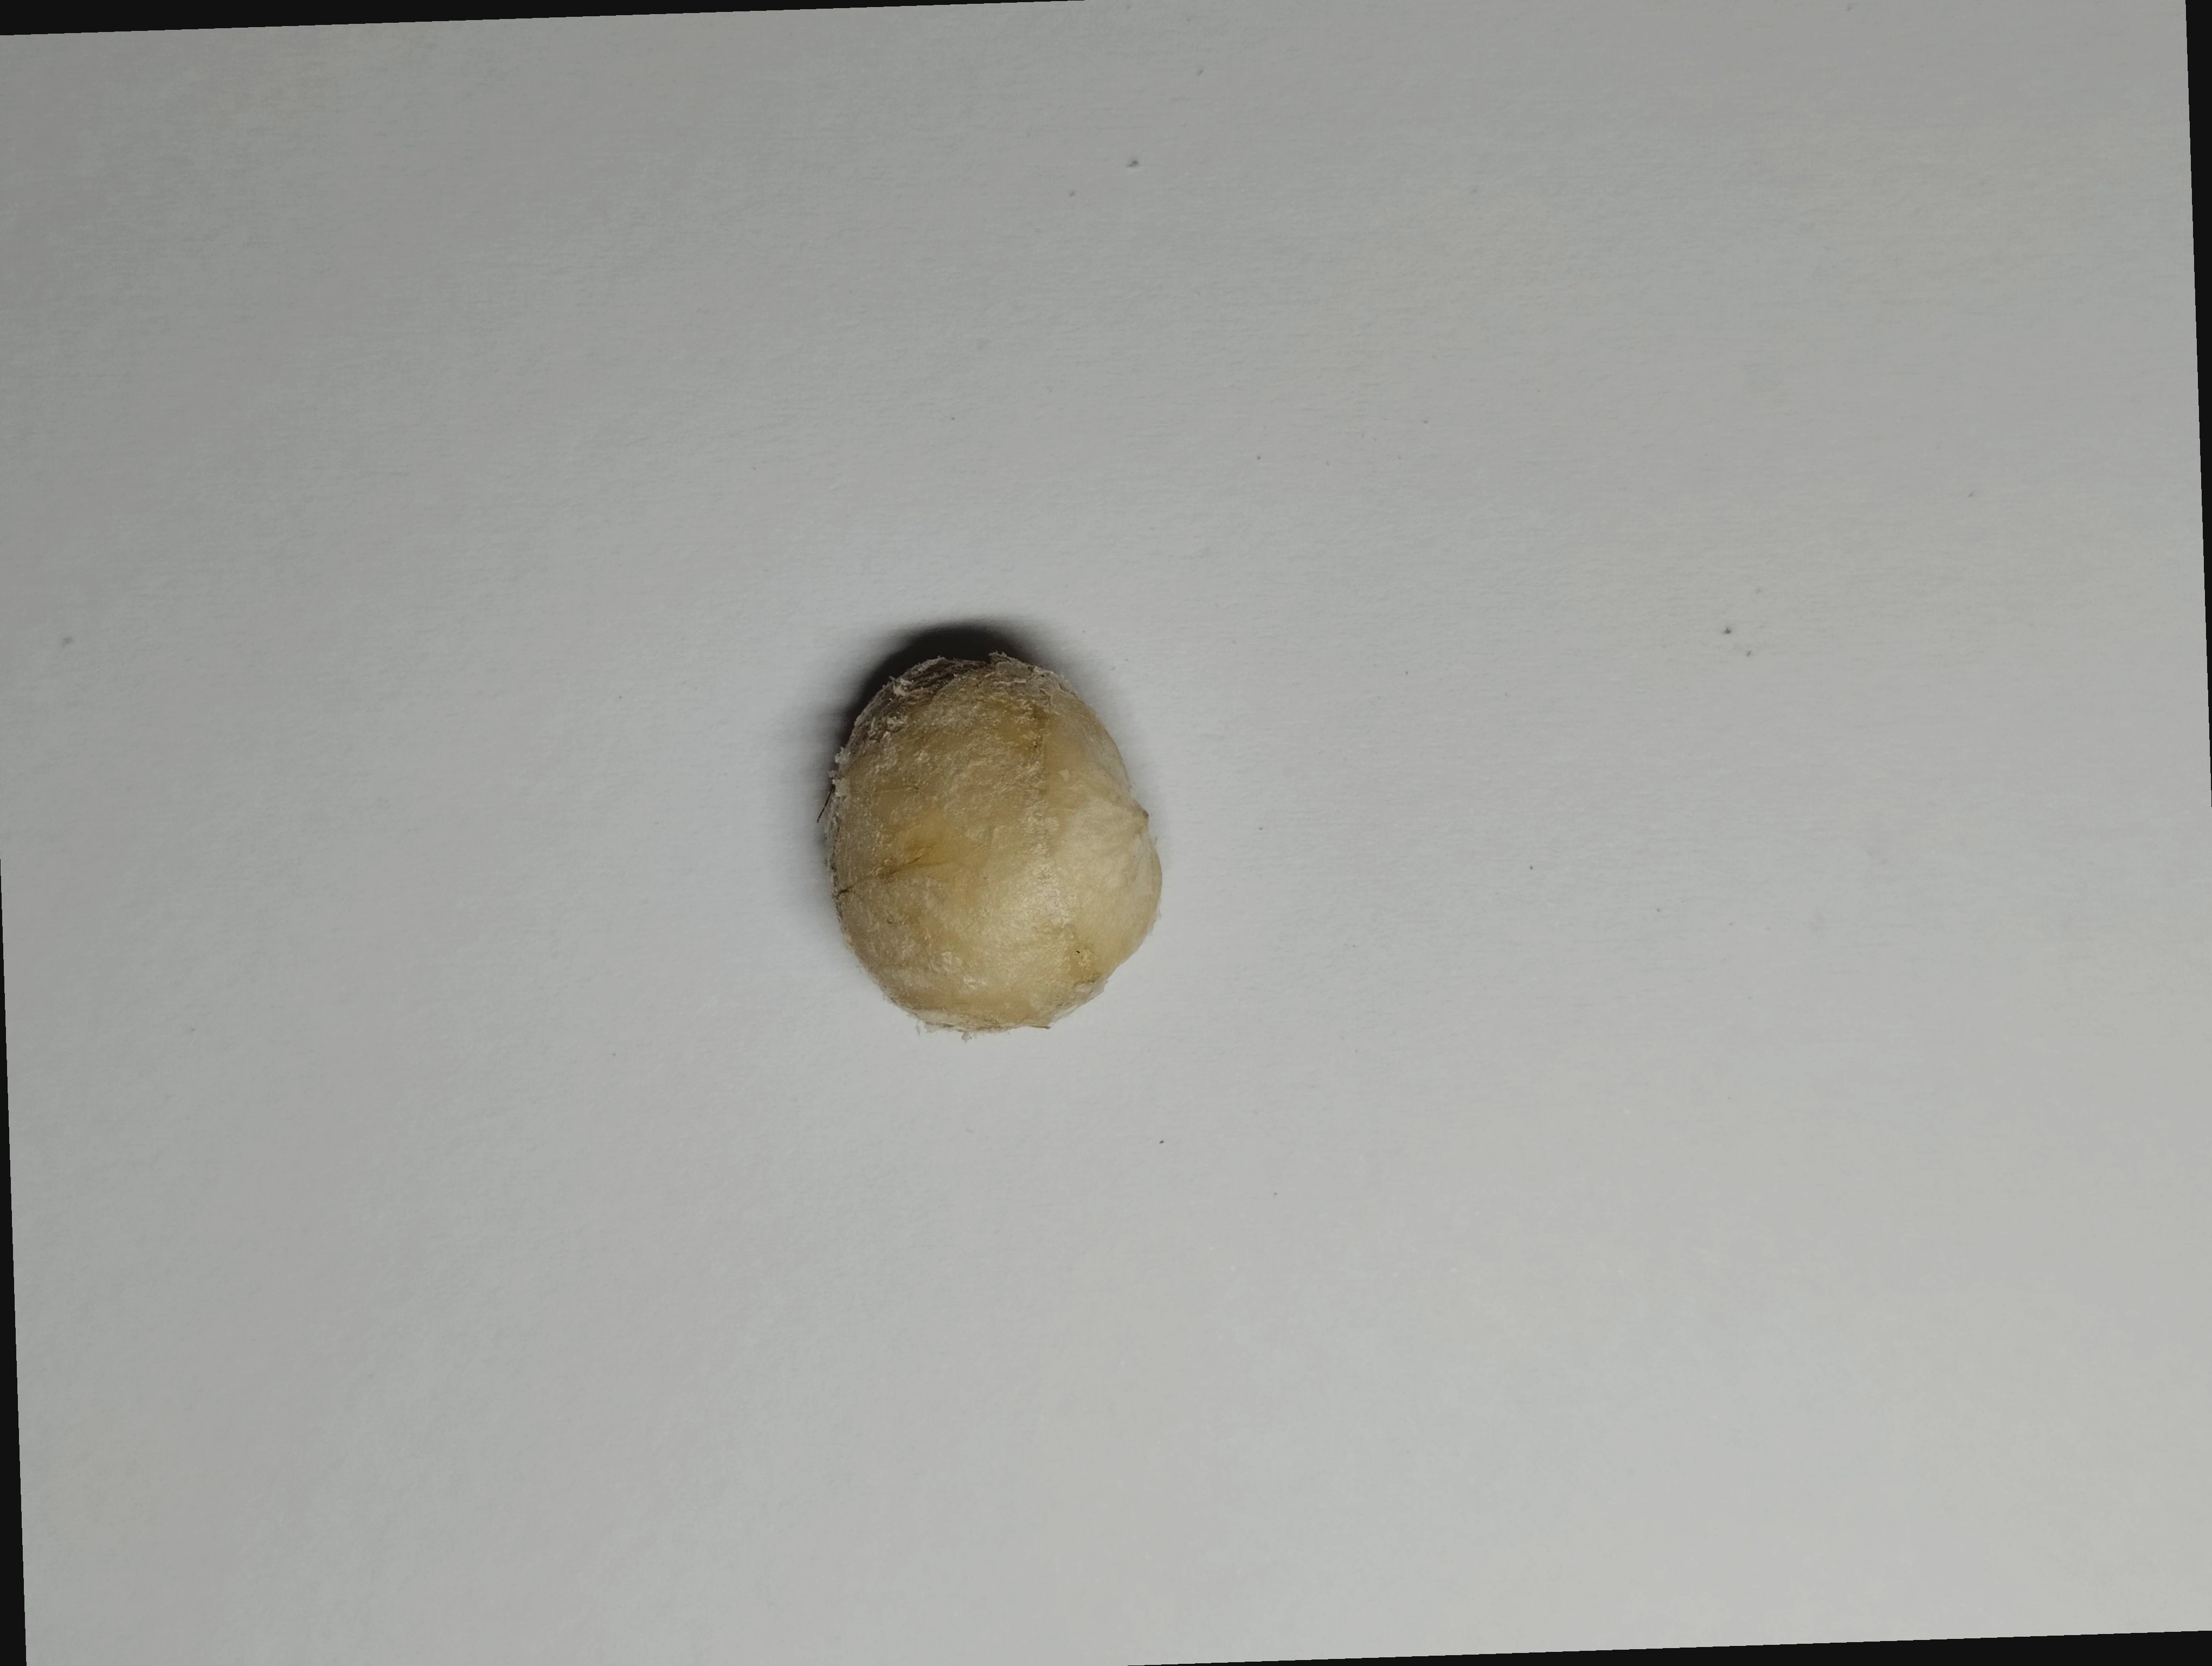
Label: bagus (good seed)